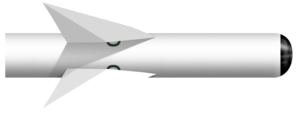
Les AIM-9 Sidewinder sont une famille de missiles air-air courte-portée guidés par infrarouge de type tire et oublie, conçus et fabriqués aux États-Unis. Son nom vient d'un serpent, le sidewinder snake qui détecte ses proies par la chaleur. Particulièrement efficace en combat air-air rapproché, il est emporté par de nombreux appareils, incluant des hélicoptères.